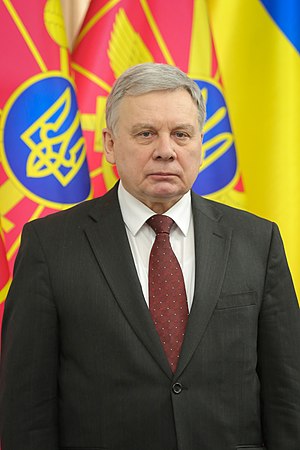
Forsvarsministre fra Ukraine
Forsvarministeren er lederen for Ukraines forsvarsministerium, som er ansvarlig for de væbnede styrker i Ukraine; den næststørste militære magt i Europa efter Rusland.